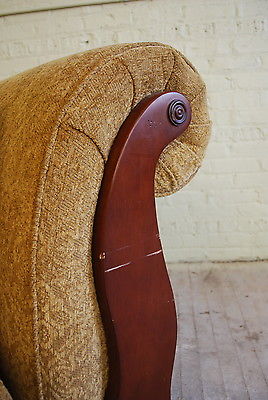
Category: sofa